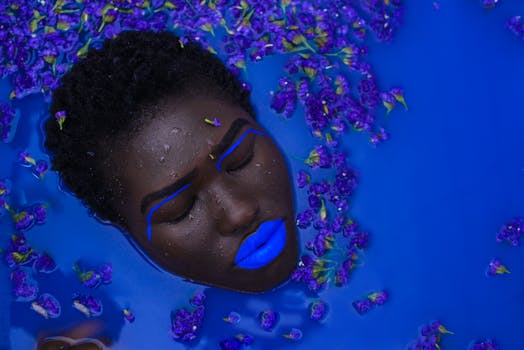
Label: No Watermark